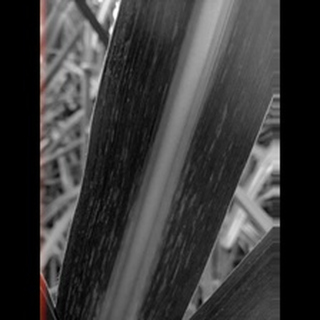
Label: sugarcane_mosaic